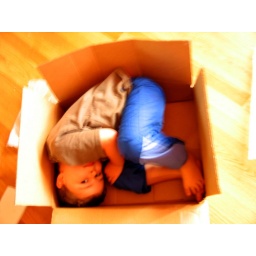
monkey in a box